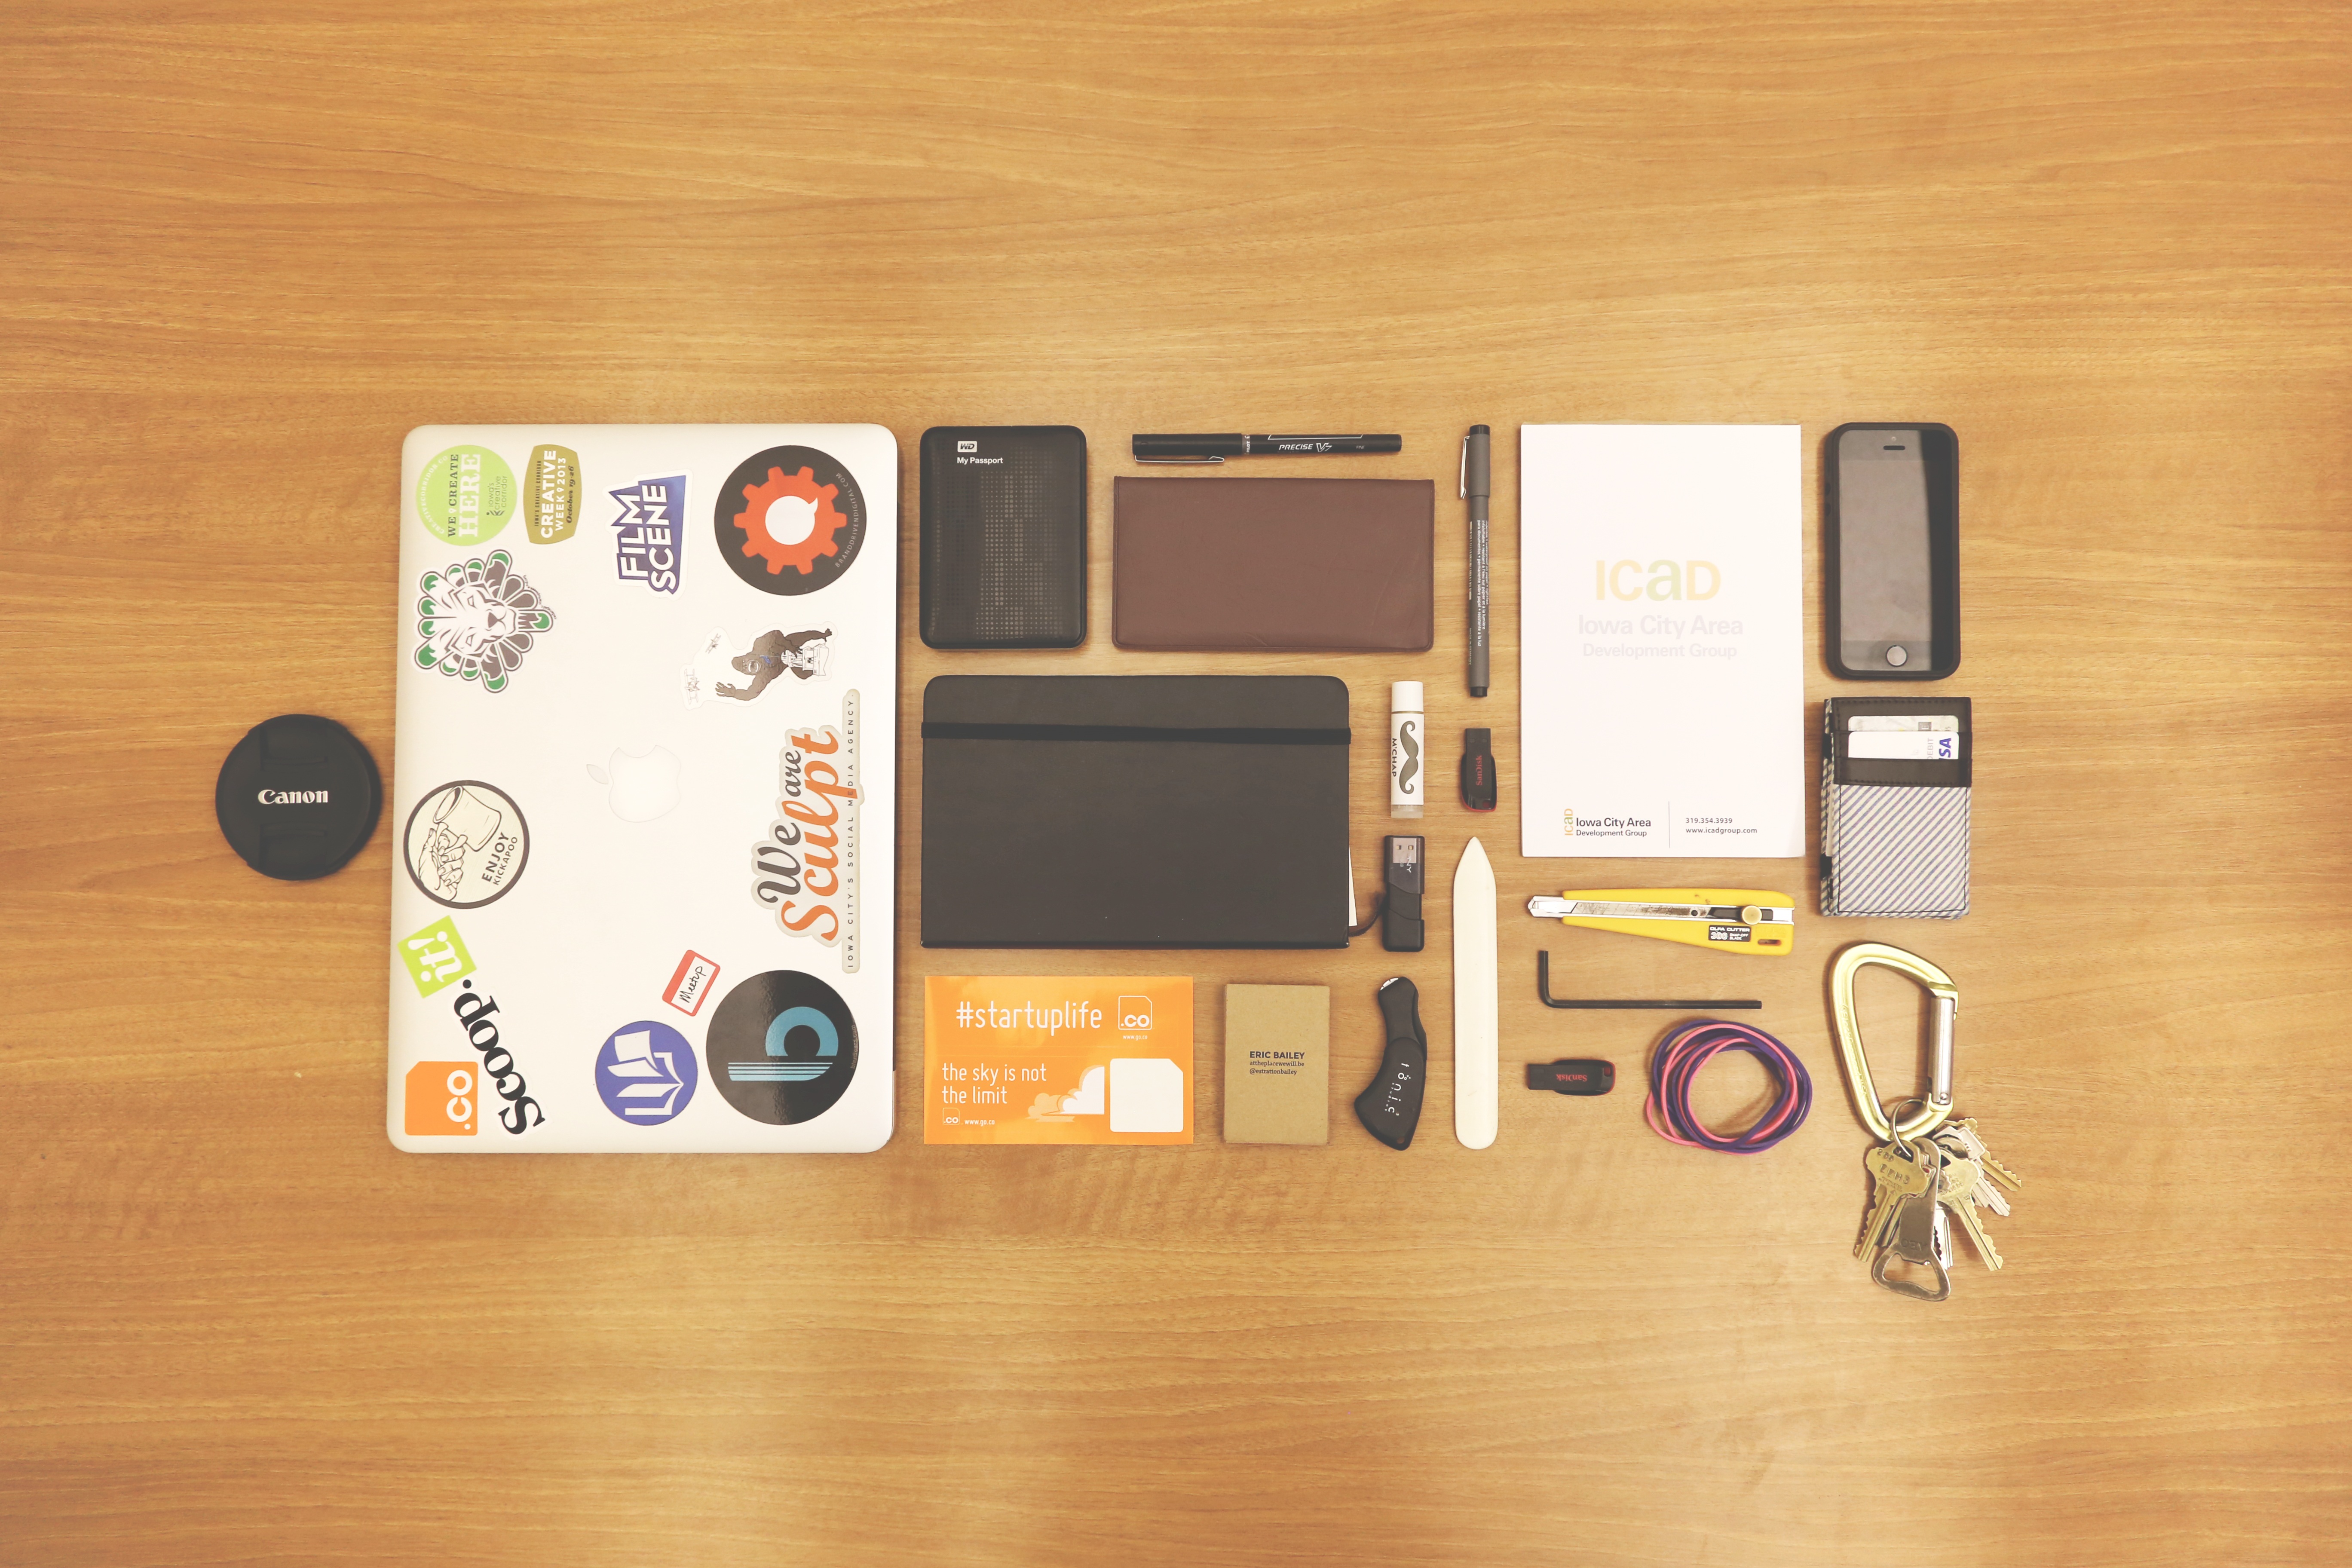
laptop, iphone, computer, macbook, creative, technology, office, gadget, modern, knife, home office, wallet, startup, eye, keys, pens, accessories, usb, company, start up, notepads, silicon valley, startups